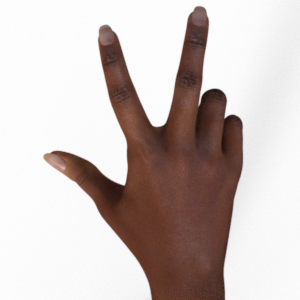
Label: scissors